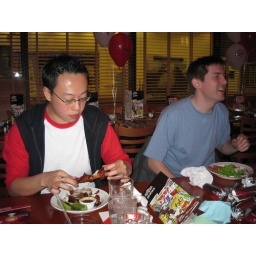
Jake's all about the chicken whilst Ant hides his pain exceedingly well as Swamp Thing manifests in his plate